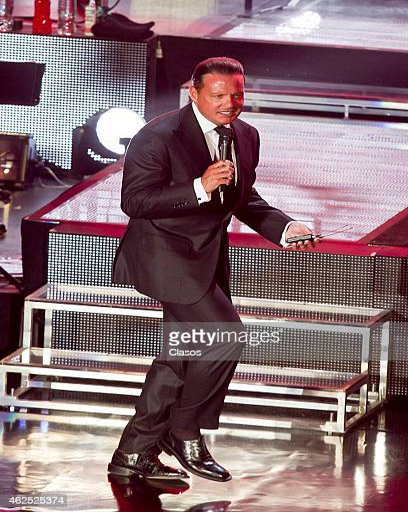
latin pop artist performs during a concert